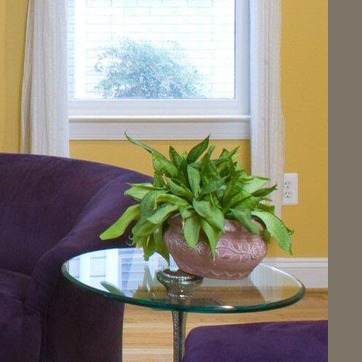
Material: foliage